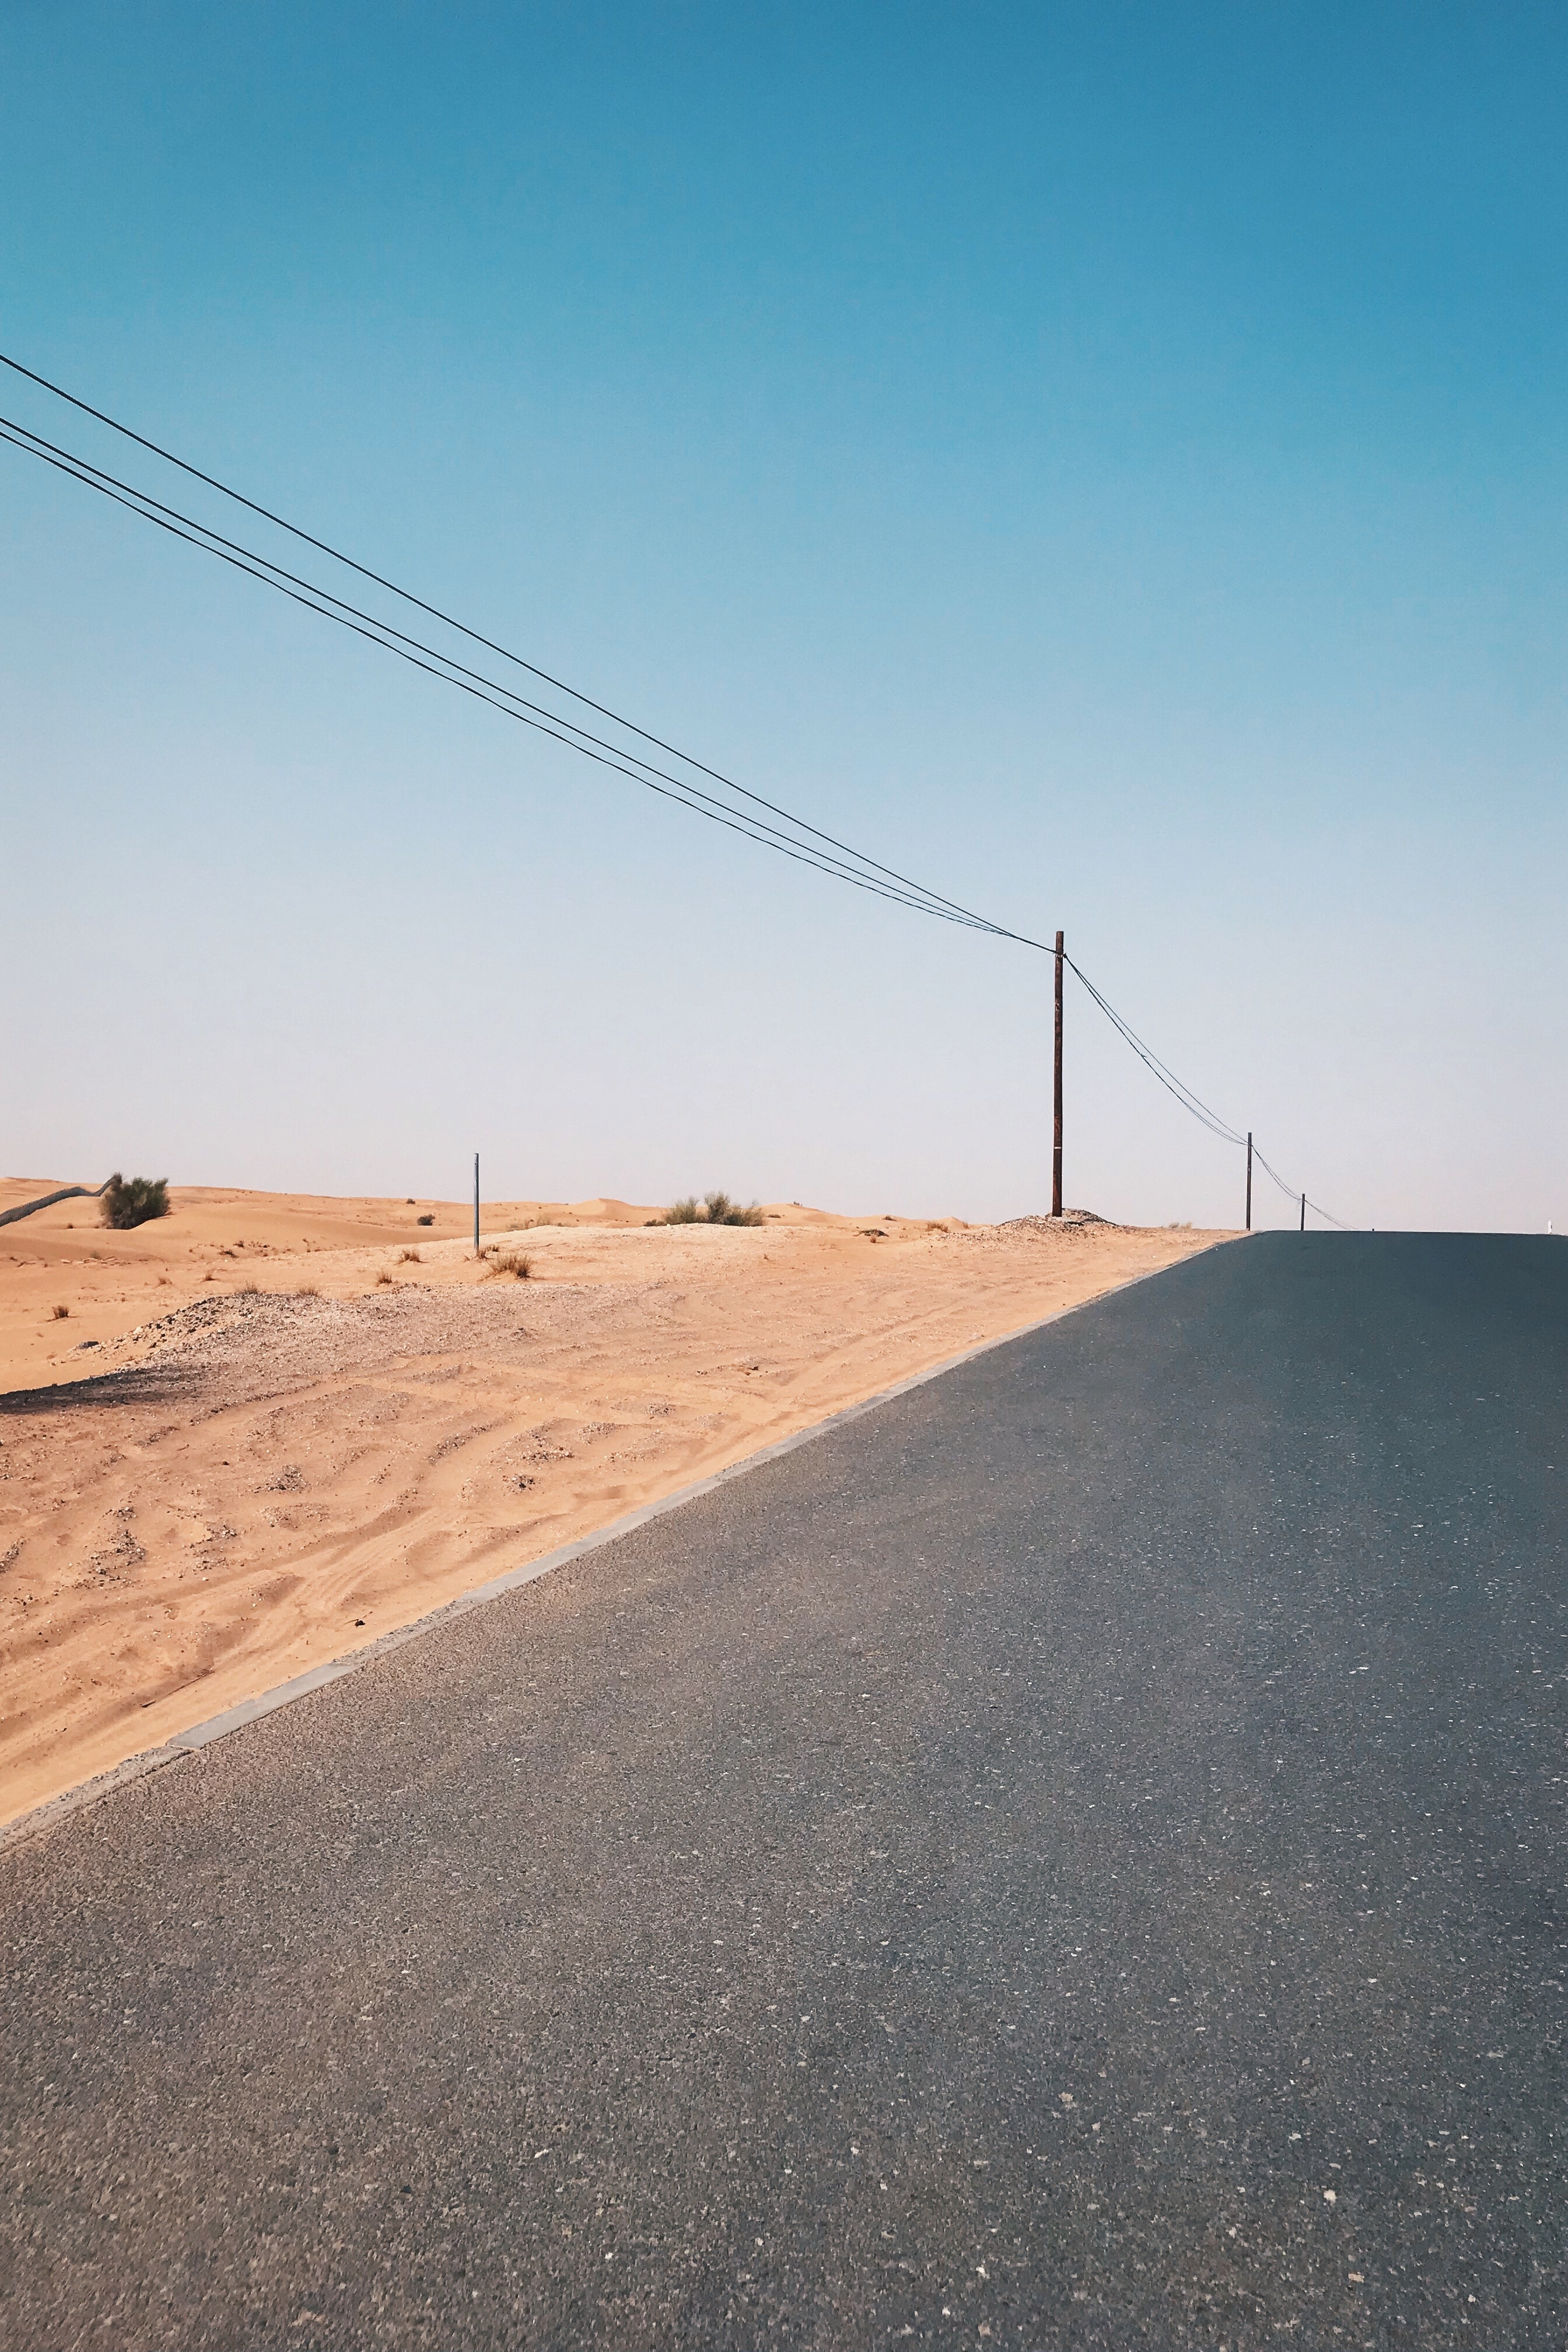
sky, line, horizon, road, ecoregion, asphalt, road surface, landscape, infrastructure, sand, desert, road trip, plain, aeolian landform, thoroughfare, nonbuilding structure